Laser designator

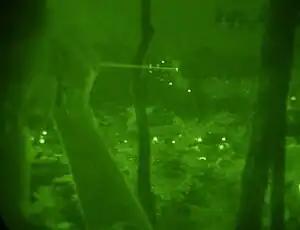
USAF handheld laser designator as seen under night vision, 2007

Many modern armed forces employ handheld laser designation systems. Examples include the AN/PEQ-1 SOFLAM of the United States, the Russian LPR series of handheld devices.